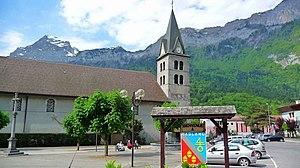
Eglise Saint-Maurice de Magland
Magland est une commune française située dans le département de la Haute-Savoie, en région Auvergne-Rhône-Alpes. Ses habitants sont les Maglanchards et les Maglanchardes. Elle se situe dans la vallée de l'Arve et borde la rivière du même nom.